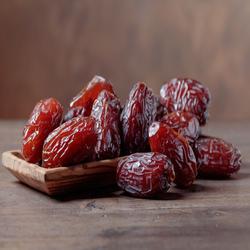
Label: Dates